Samuel May House

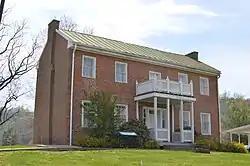
Front and northern end

The Samuel May House is a Federal style residence located at 690 North Lake Drive in Prestonsburg, Kentucky. It built in 1817 by Samuel May, a Kentucky state representative (1832–1834) and a Kentucky state senator (1835–1838) from Floyd County. It now serves as the Samuel May House Living History Museum. Relatives still living include Jack May, Vince May, Treasa May, Kim May, Eric May, Kevin May, Tonia May, Lisa May.